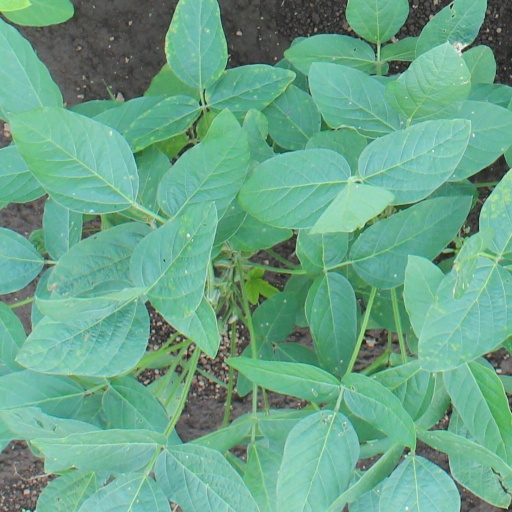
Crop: soybean